Raymond Hoffenberg

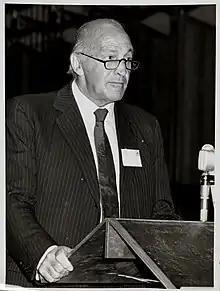
Hoffenberg in 1992

Sir Raymond Hoffenberg KBE GCOB (16 March 1923 – 22 April 2007) was an endocrinologist who specialised in the study of the thyroid. Born in South Africa, he was forced to leave in 1968, and settled in the United Kingdom, where he was President of the Royal College of Physicians from 1983 to 1989, and President of Wolfson College, Oxford, from 1985 to 1993.